Tai languages

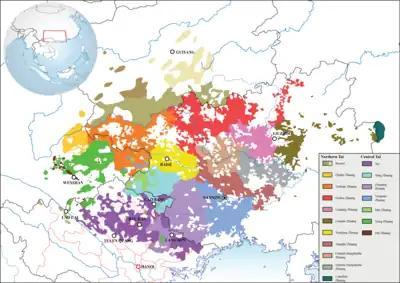
Distribution of Central and Northern Tai languages (Zhuang, Tay-Nung and Bouyei included)

The following phonological shifts occurred in the Q (Southwestern), N (Northern), B (Ningming), and C (Chongzuo) subgroups (Pittayaporn 2009:300–301).